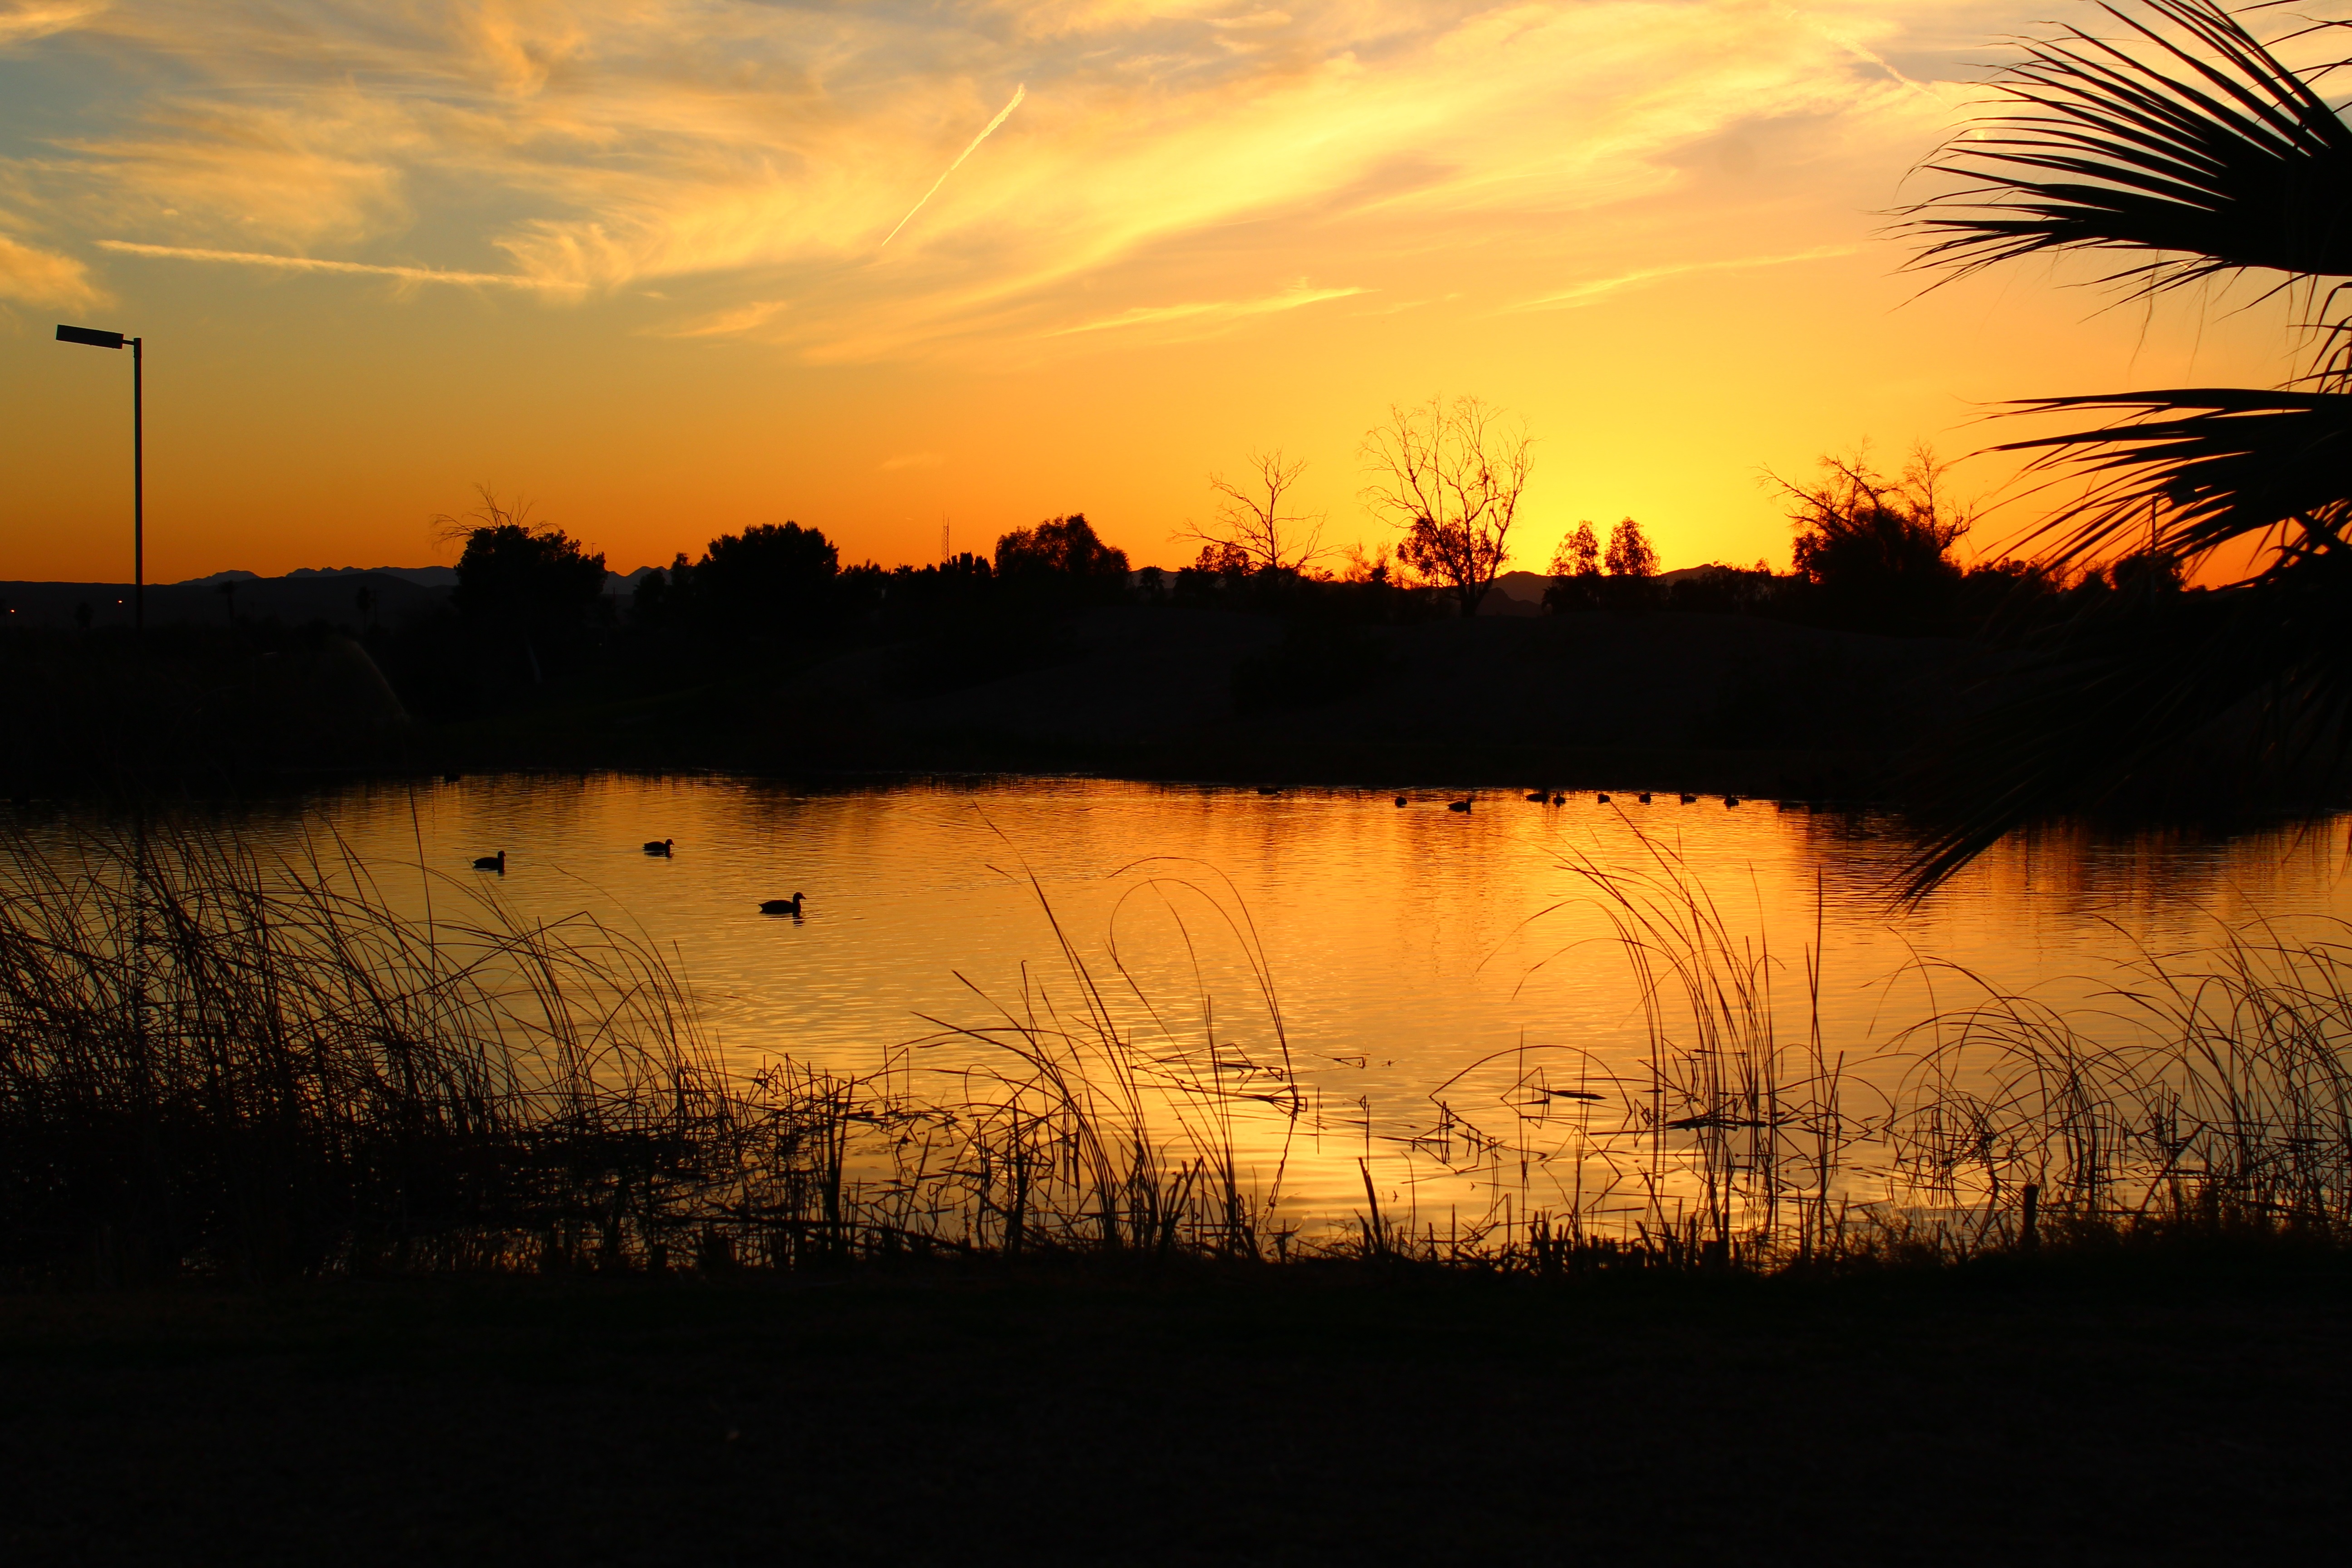
tree, water, nature, cloud, sun, sunrise, sunset, sunlight, morning, lake, dawn, dusk, evening, reflection, arizona, afterglow, atmospheric phenomenon